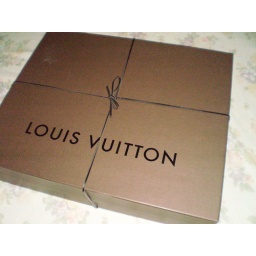
the nicest gifts come in brown boxes